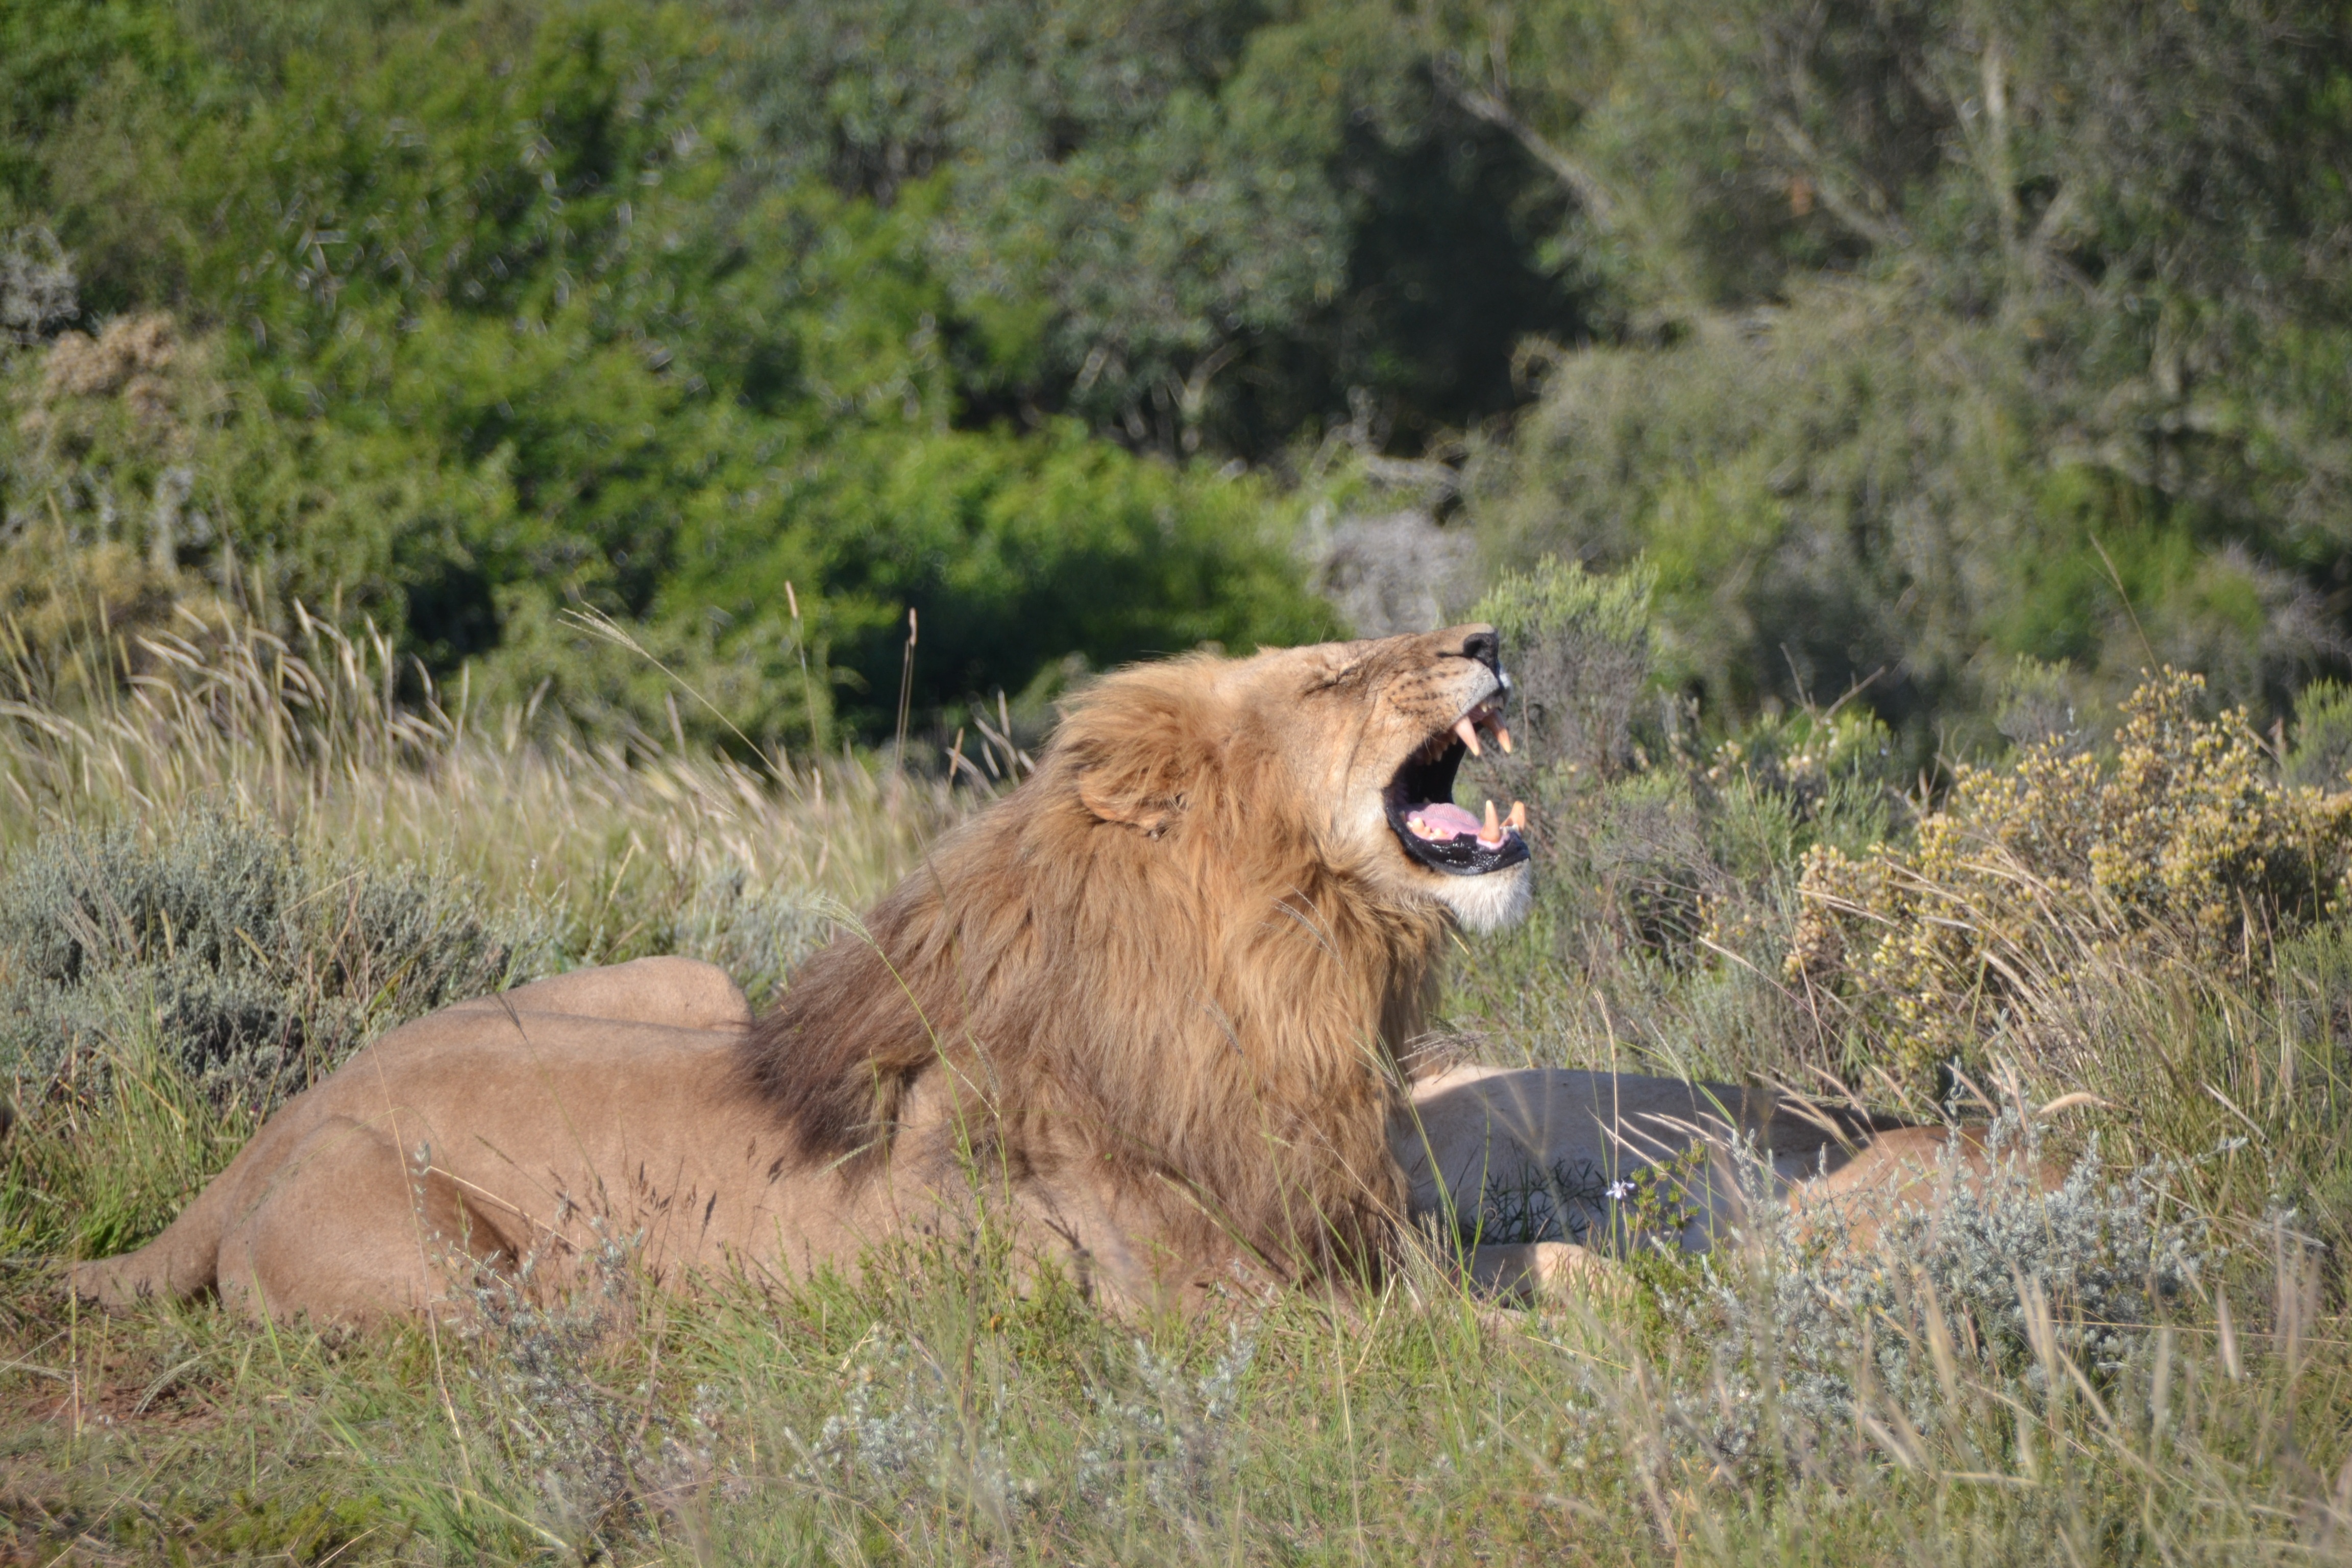
nature, wilderness, adventure, wildlife, cat, africa, mammal, mane, fauna, savanna, lion, big cat, wild animal, roar, grassland, vertebrate, safari, fangs, big cats, cat like mammal, dog breed group, masai lion